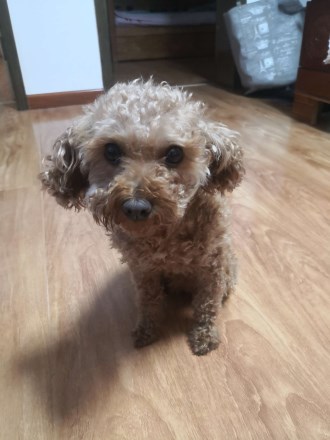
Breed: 7449-n000128-teddy